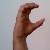
The image shows a hand gesture representing the letter 'C' in Indian Sign Language.